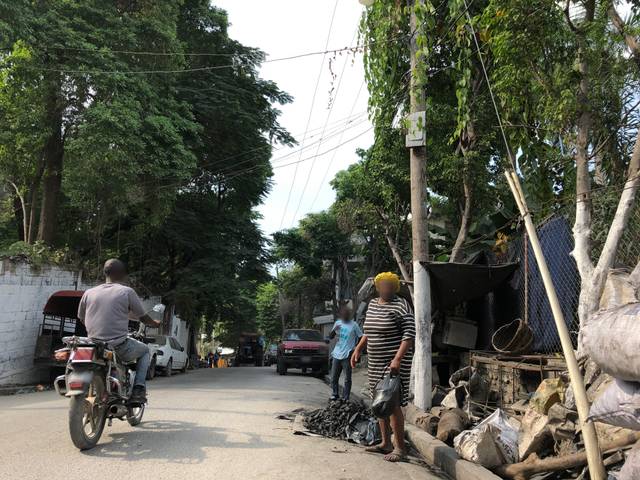
Region: Haiti
Coordinates: 18.525, -72.319